Gampo Abbey

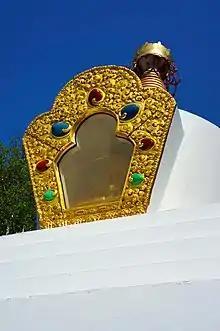
Gampo Abbey Stupa detail

In 1996 Thrangu Rinpoche, the Abbot of Gampo Abbey, requested that a stupa be built at Gampo Abbey. Supported by Sakyong Mipham Rinpoche, construction of the stupa began in 1999. After completion, Thrangu Rinpoche consecrated the stupa in August 2001, dedicating it to world peace. The Stupa of Enlightenment houses the relics of Chögyam Trungpa Rinpoche and also symbolizes that the dharma has taken root in Nova Scotia.